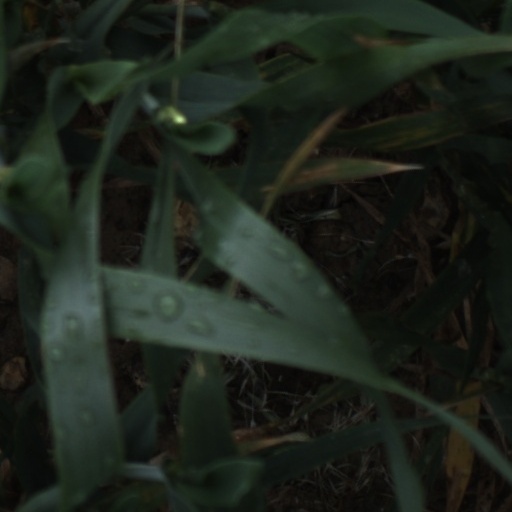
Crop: wheat